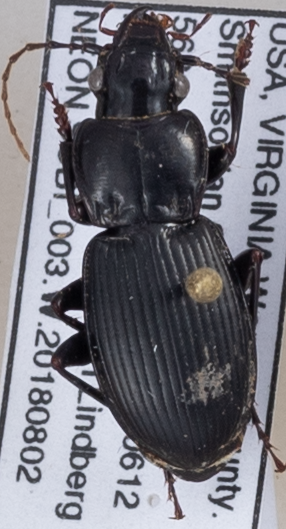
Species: Cyclotrachelus sigillatus
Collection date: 2018-08-02
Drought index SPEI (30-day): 2.09
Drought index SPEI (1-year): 2.01
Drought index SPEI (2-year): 1.386